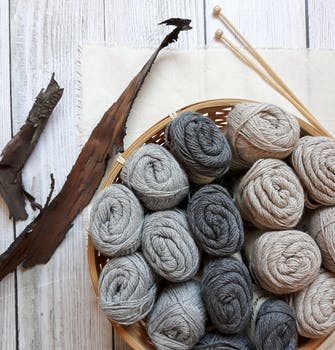
Label: No Watermark